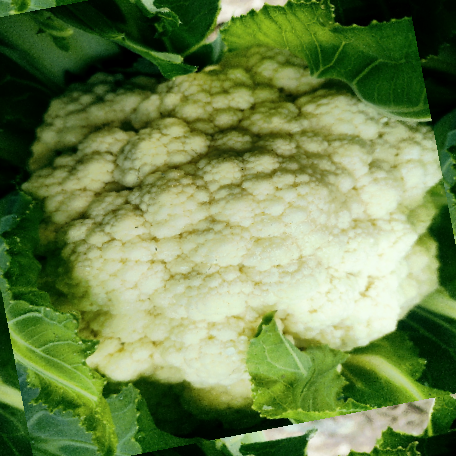
Label: Disease Free